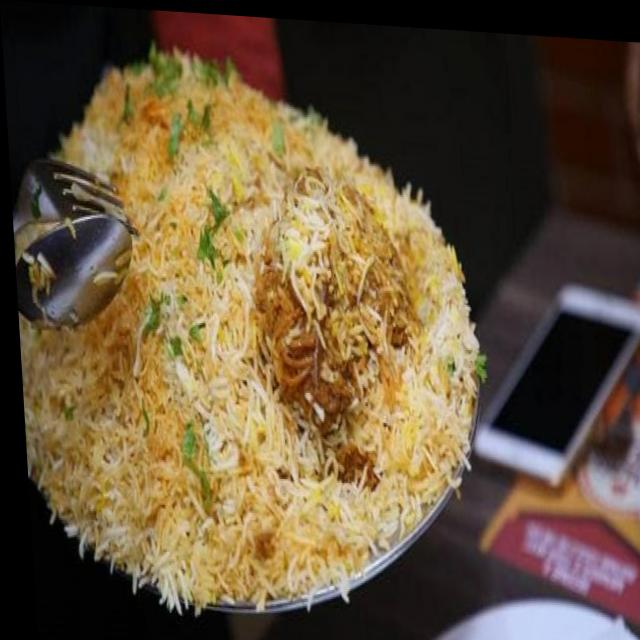
Dish: biryani